Stratford-upon-Avon and Midland Junction Railway

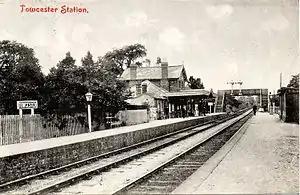
Towcester Railway Station, before 1912

The "Northampton and Banbury Railway" was authorised by the (10 & 11 Vict. c. clxxviii) on 9 July 1847, with the intention of connecting the ironstone fields of Northamptonshire with a market for iron ore in South Wales. In the first instance it was to do this by connecting from Gayton Wharf, near Northampton, to the Buckinghamshire Railway, at Cockley Brake, near Banbury, running via Towcester.